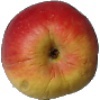
Label: Apple Red Yellow 1